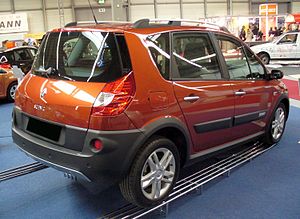
Renault Scénic / Specialmodeller
Scénic Conquest bagfra
Renault Scénic er en kompakt MPV fra den franske bilfabrikant Renault. Bilen, som blev introduceret i slutningen af 1996, bygges i Douai ved Lille i Nordfrankrig.